Ancient Greek temple

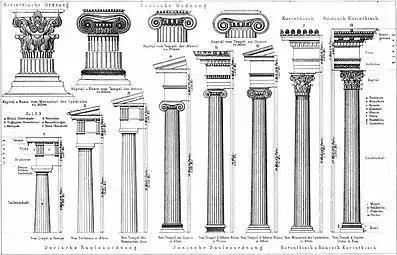
Illustration of Doric (first three), Ionic (next three) and Corinthian (final two) columns

These components allowed the realisation of a variety of different plan types in Greek temple architecture. The simplest example of a Greek temple is the , a small rectangular structure sheltering the cult statue. In front of the , a small porch or was formed by the protruding walls, the "antae". The was linked to the by a door. To support the superstructure, two columns were placed between the (distyle "in antis"). When equipped with an "opisthodomos" with a similar design, this is called a double temple. A variant of that type has the at the back of the indicated merely by half-columns and shortened , so that it can be described as a .